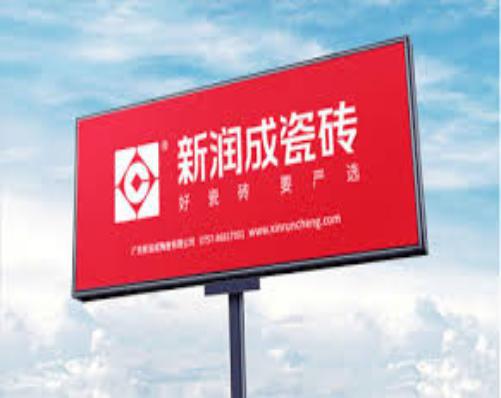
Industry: Others